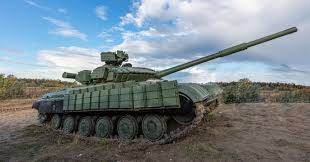
Label: Tank